Datar–Mathews method for real option valuation

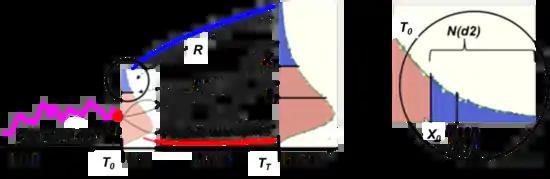
Fig 5. Left: Comparison of Black Scholes and Datar-Mathews frameworks. Right: Detail of tail of distribution at T.

The terms "N"("d") and "N"("d") are applied in the calculation of the Black–Scholes formula, and are expressions related to operations on lognormal distributions; see section "Interpretation" under Black–Scholes. Referring to Fig. 5 and using the lognormal form of the DM Option, it is possible to derive certain insights to the internal operation of an option: